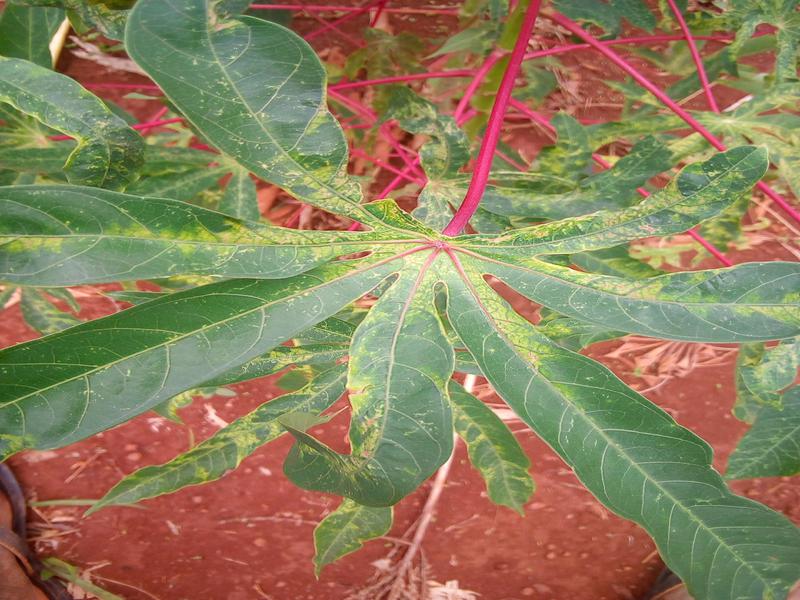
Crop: cassava
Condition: mosaic_disease